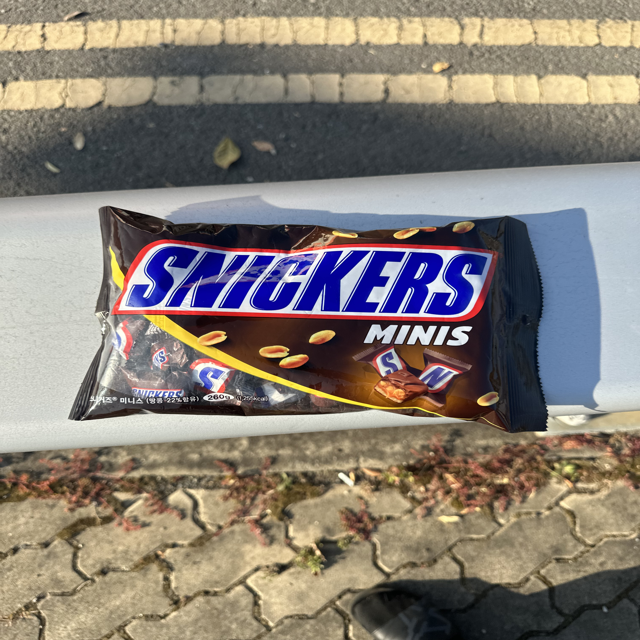
Label: plastics